Andrei Severny (filmmaker)

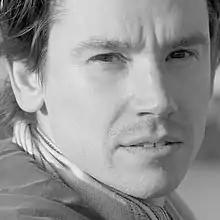
Andrei Severny in 2013

Andrei Severny (Russian: Андрей Северный; born September 1, 1977) is a contemporary filmmaker, screenwriter, photographer and visual artist. Severny's films include "Buried Seeds", "Inside Risk: Shadows of Medellin", "", "Condition", "Teaching to See", "Disparaît, v" and "Tom on Mars".